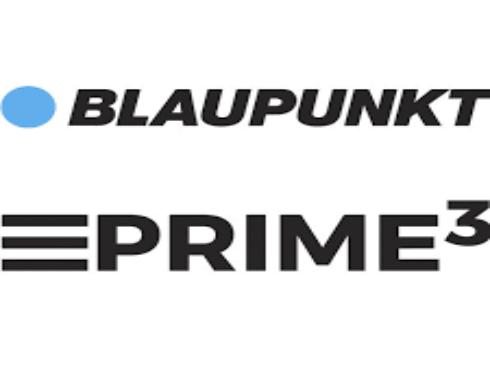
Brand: Blaupunkt
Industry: Electronic